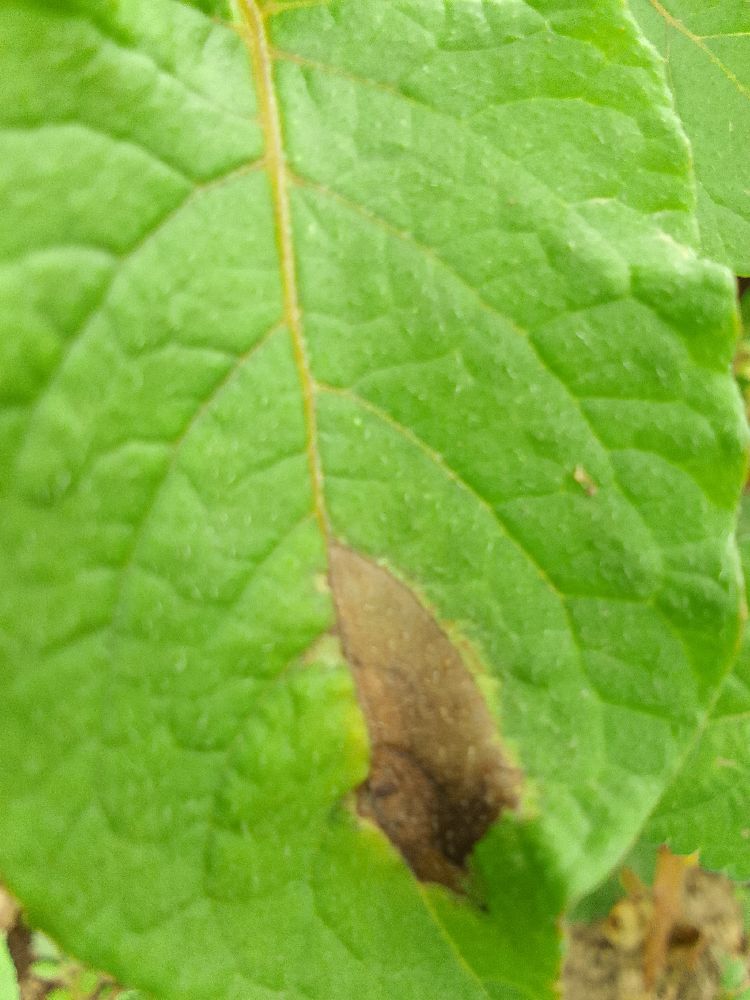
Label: Early blight